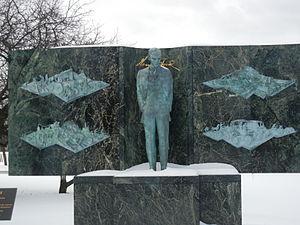
La Ford Quadricycle est le premier prototype d'automobile conçu par l'inventeur et industriel Henry Ford. Expérimenté avec succès le 4 juin 1896 à Détroit, et construit à trois exemplaires, il est à l'origine de la fondation de l'empire industriel Ford qui révolutionne la société, le monde de l'automobile, et l'industrie mondiale du XXᵉ siècle.